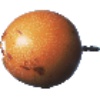
Label: granadilla